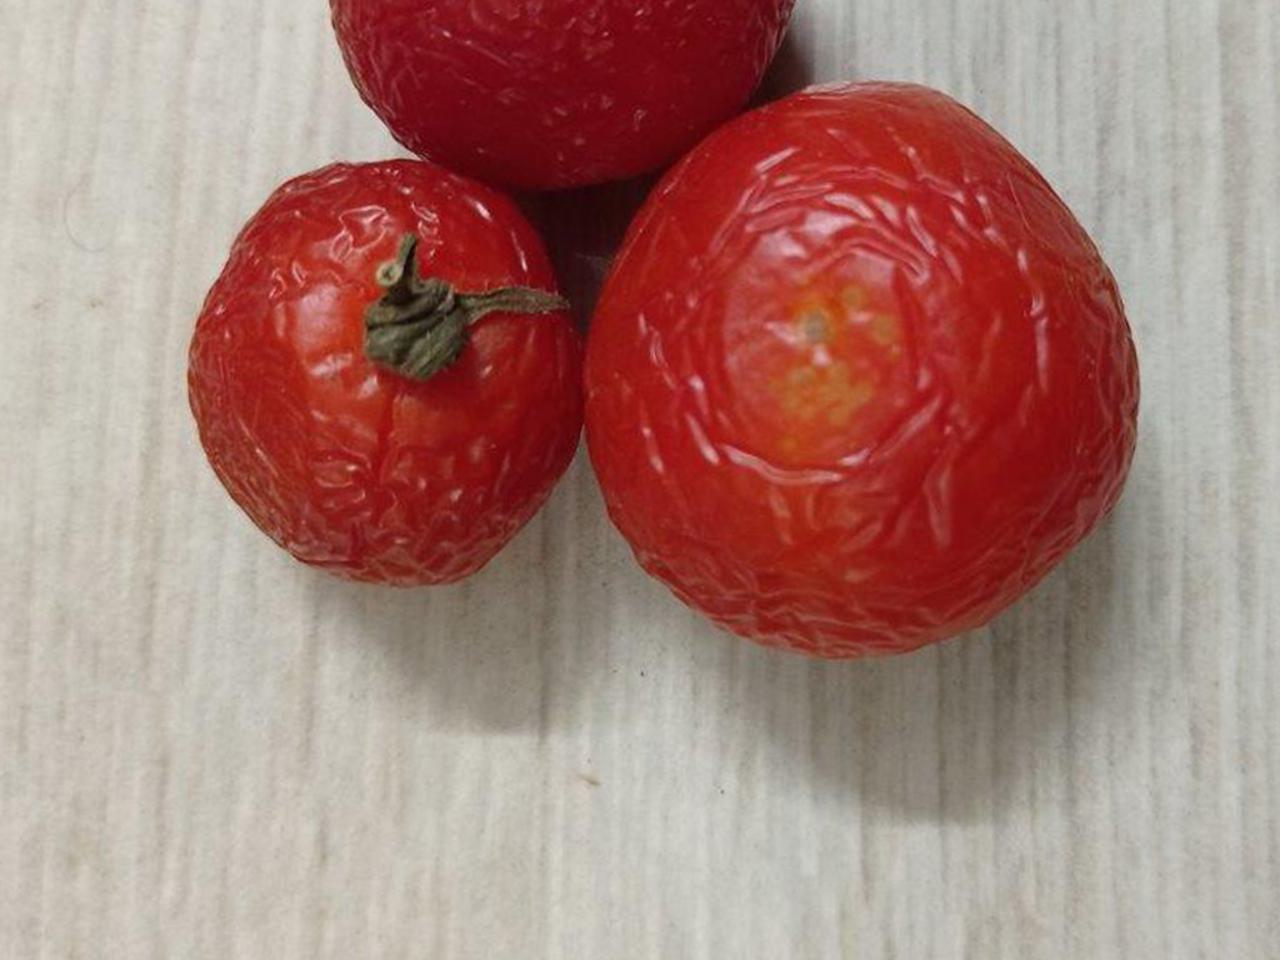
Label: Rotten